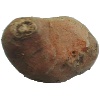
Label: Potato Sweet 1